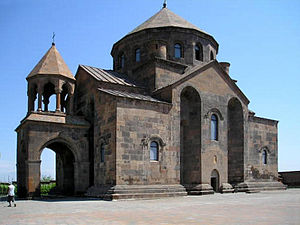
Vagharsjapat
St. Hripsime
Vagharsjapat eller Ejmiatsin er Armeniens fjerde største by og ligger ca. 20 km vest for Jerevan og 10 km nord for den tyrkiske grænse. Den er sæde for alle armeneres øverste patriark og katholikos, som er det åndelige overhoved for Den Armenske Apostolske Kirke. Byen har tre meget berømte kirker: Ejmiatsin Katedralen, St. Gayane og St. Hripsime, og to mindre berømte kirker: Shoghakat og Guds Moders kirke.